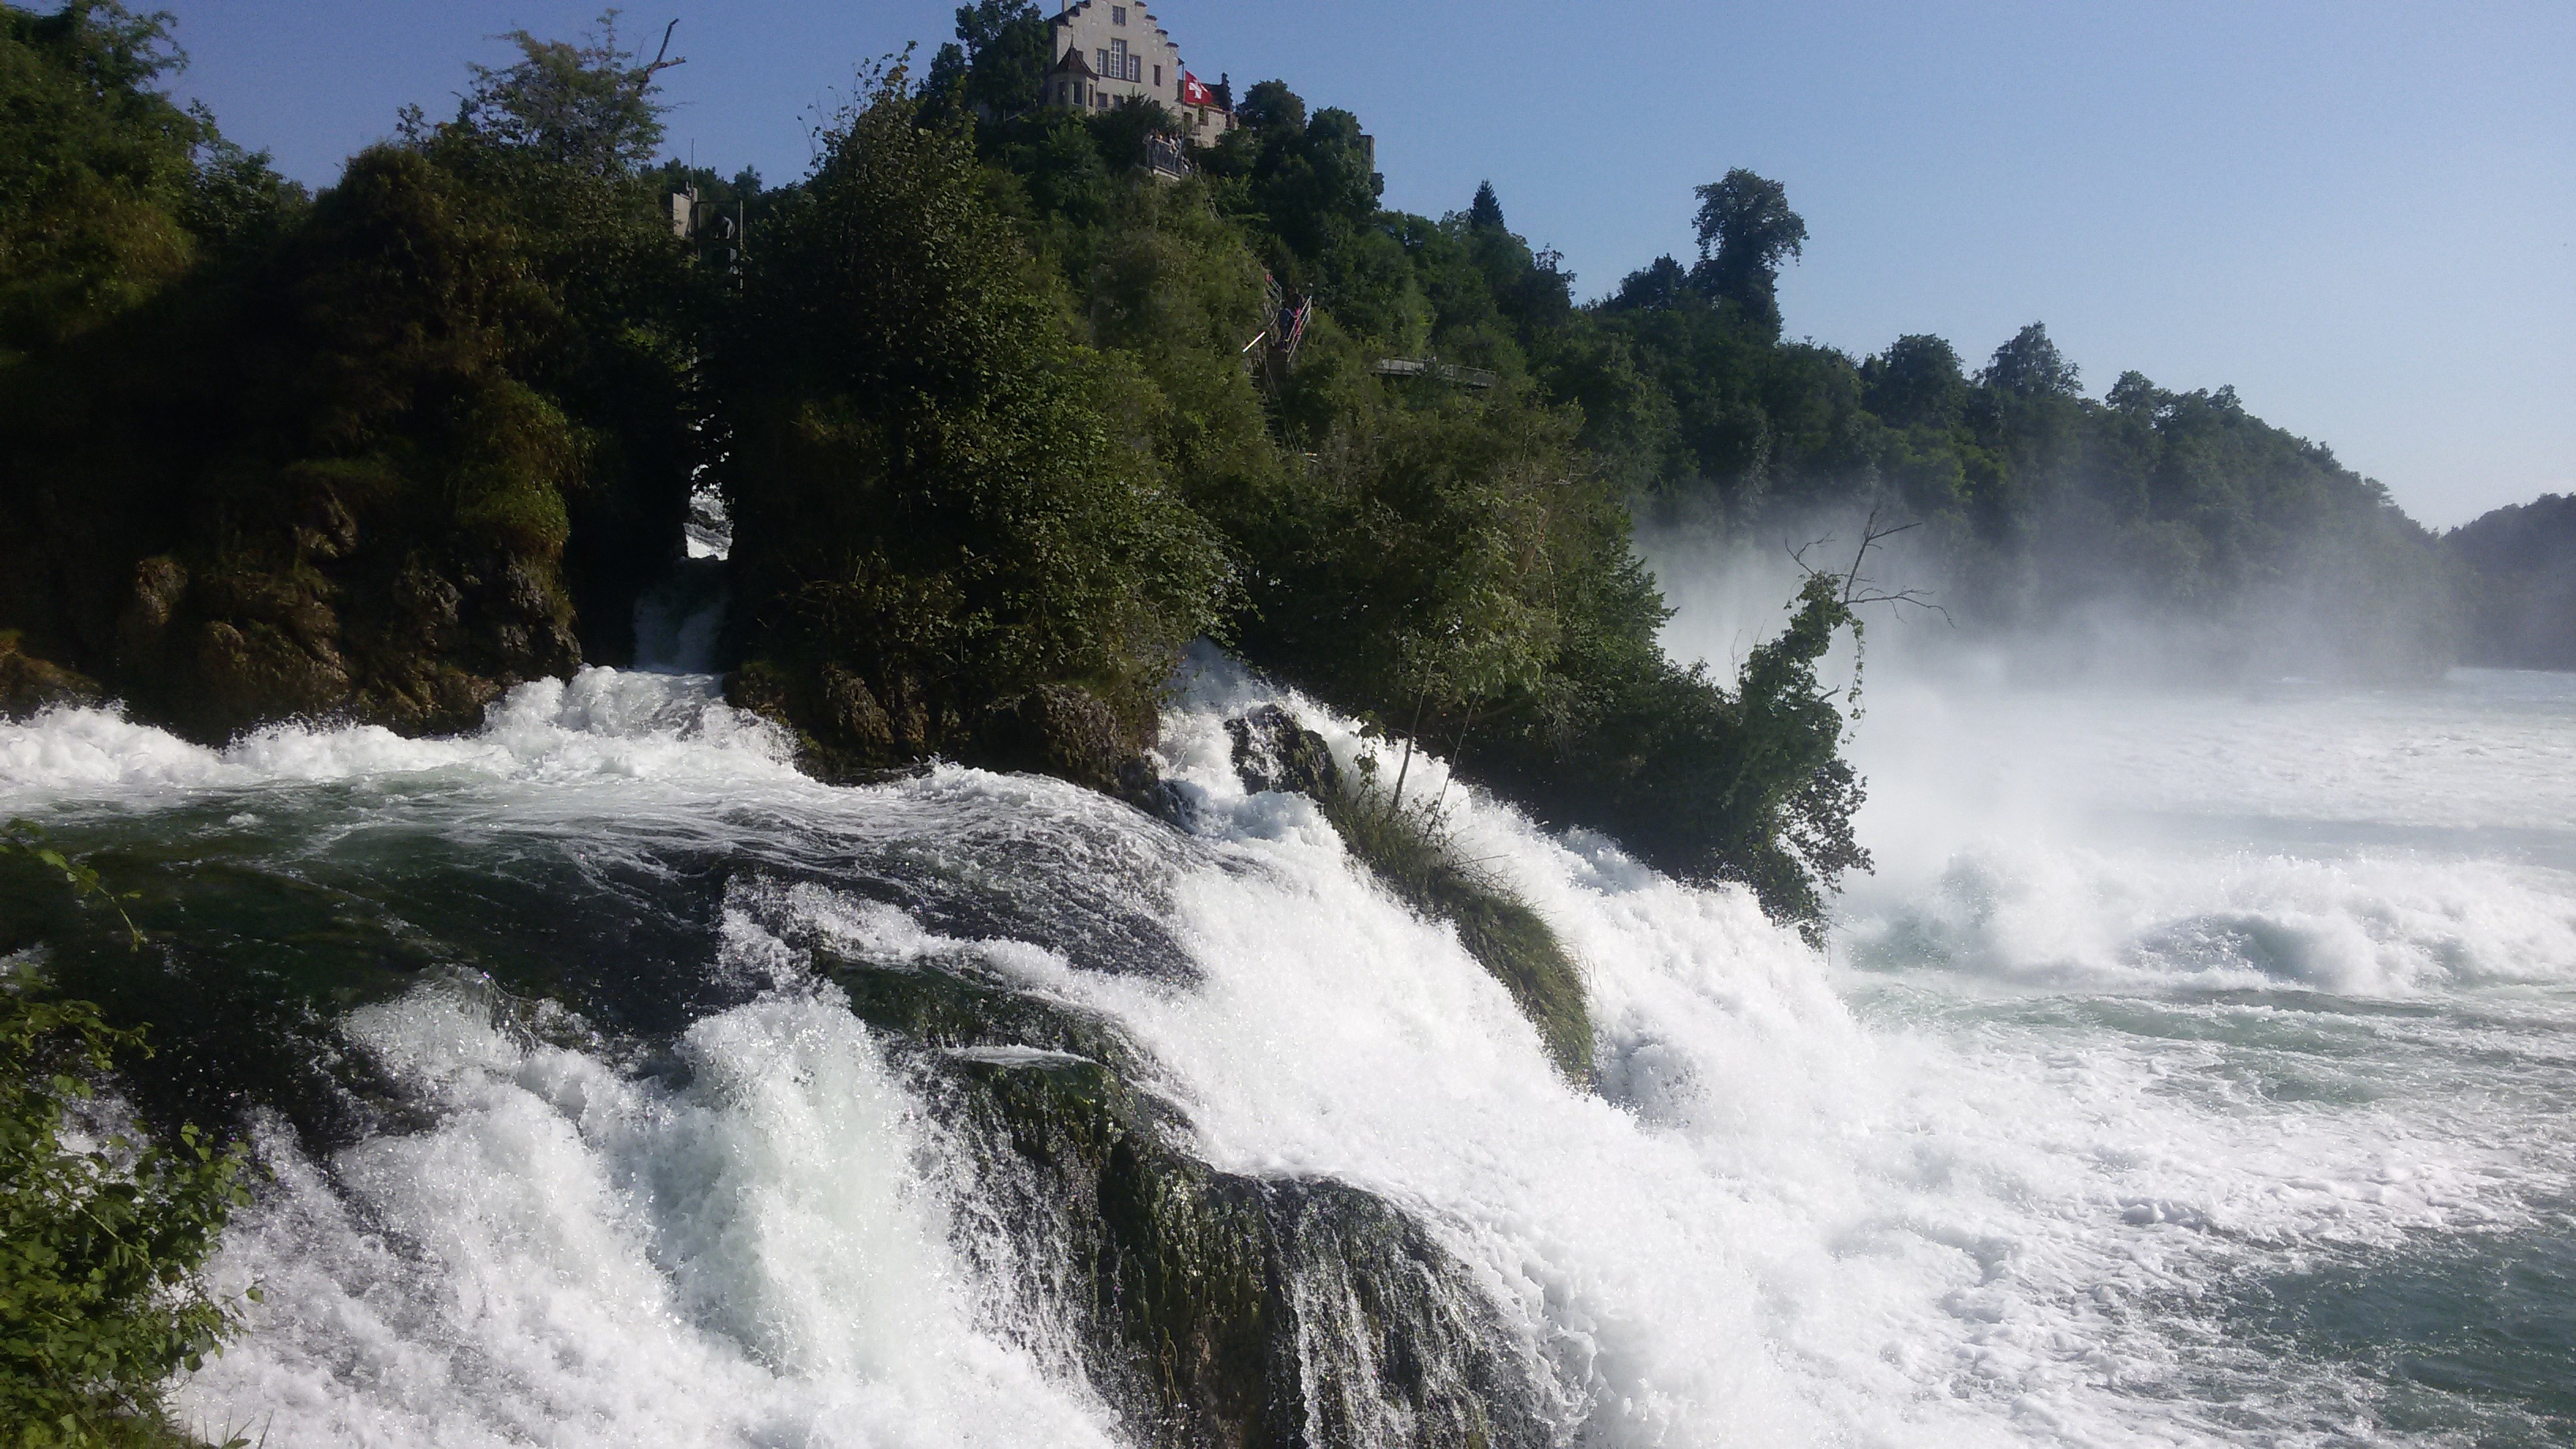
water, waterfall, wave, view, river, panorama, stream, brook, scenery, holiday, rapid, body of water, tour, mountains, water feature, the silence, geological phenomenon, wind wave